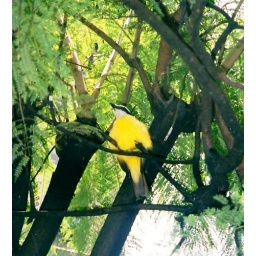
a tree in front of my window... he was there...singing.... so cute bird! and not so small....! he is so beautiful !!!